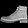
Label: Ankle boot